Moers station

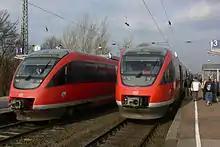
RB 31 of DB in Moers station

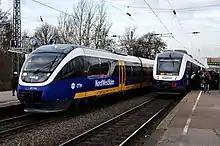
RB 31 of NWB in Moers station

The station is served by the Regionalbahn service RB 31, Der Niederrheiner. It is also called the "Hippeland-Express", after the original name of the Lower Rhine Railway. The RB 31 runs hourly from Duisburg via Moers to Xanten. An additional RB 31 service runs hourly between Duisburg and Moers, together providing a service every 30 minutes in this section. On Saturdays, Sundays and public holidays runs hourly remove a train connection of the RB31 line from Der Niederrheiner from Duisburg via Moers to Kamp-Lintfort Süd Landesgartenschau 2020 From May 16, 2020 to October 11, 2020 The RE 44 ("Fossa-Emscher-Express") also runs hourly between Bottrop and Moers via Duisburg. Both services are operated by NordWestBahn. In addition, freight traffic operates through Moers station on a route from Duisburg-Beeck to Duisburg-Rheinhausen.